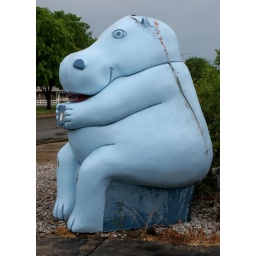
a big blue hippo holding a non functional clock in front of an empty store